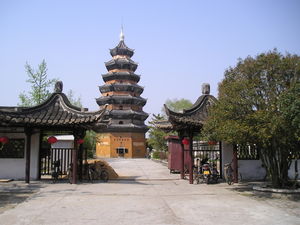
Huai'an
Jiaotong Pagoden
Huai'an er et bypræfektur beliggende i et rigt landbrugsområde på det nordlige sletteland, i provinsen Jiangsu, i Folkerepublikken Kina. Bypræfekturet der ligger ved Kejserkanalen har et areal på 10,072 km² hvoraf 3.171 km² er i byområder, og en befolkning på 5.330.000 mennesker